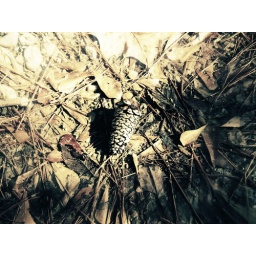
Here is a pine comb laying on the trail near the river bank.